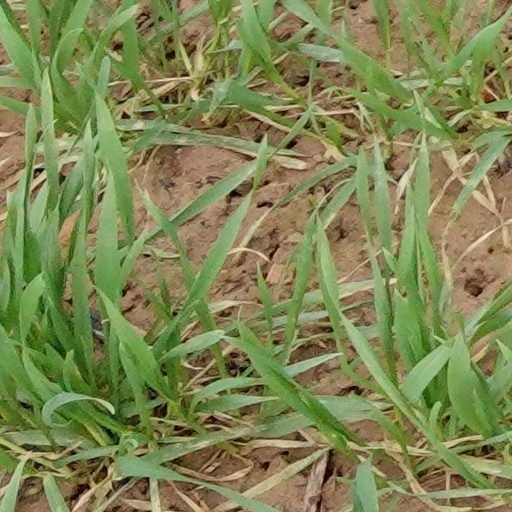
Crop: wheat